Miss Leslie's Dolls

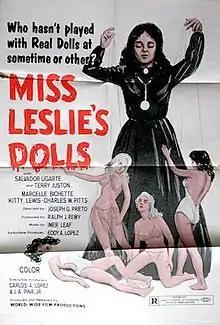
Poster art

Miss Leslie's Dolls is a 1972 American horror film directed by Joseph G. Prieto and starring Salvador Ugarte and Terri Juston. Its plot follows four people who seek refuge in the home of an insane transsexual who collects the corpses of women. The film was released in late 1972 and was subsequently thought to be a lost film, having never received a home media release. In 2018, it was restored and released on Blu-ray and DVD in the United Kingdom by Network Distributing.